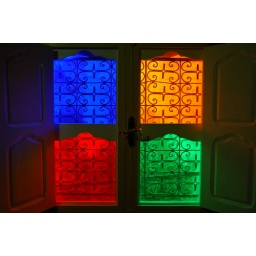
Mad windows in a Riad in Tafaroute. Strangely, the windows in the bathroom were made of clear glass...